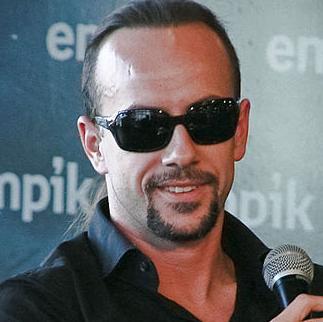
Age: 31